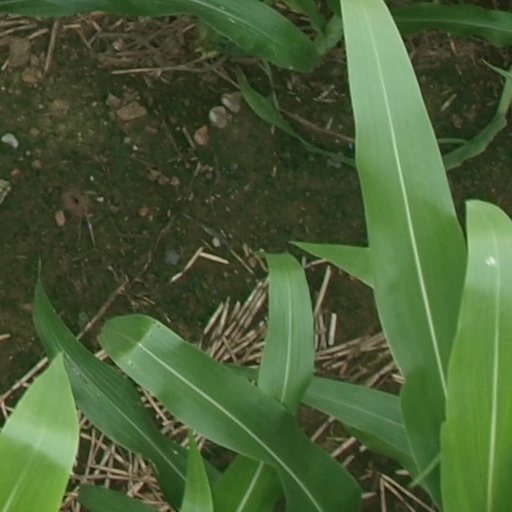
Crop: maize; corn